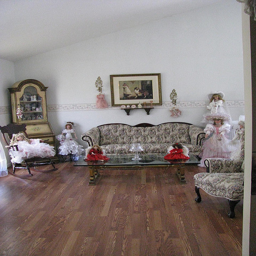
this is a living room with dolls in it
Large dolls flank an ornate couch on a hardwood floor.
Someones living room decorated with antique furniture and porcelain dolls.
An ornate room with a lot of well dressed dolls in the room.
an empty living room filled with many dolls